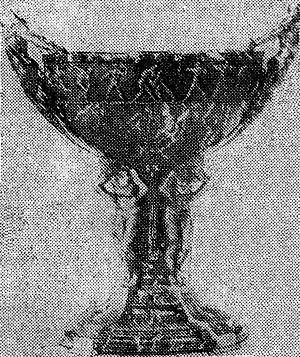
La Coupe Georges Boillot.
La Coupe Georges Boillot est une épreuve pour voitures de sport organisée durant les années 1920 à Boulogne-sur-Mer dans le département du Pas-de-Calais grâce à l'Automobile Club du Nord, en hommage à Georges Boillot disparu au front en 1916.